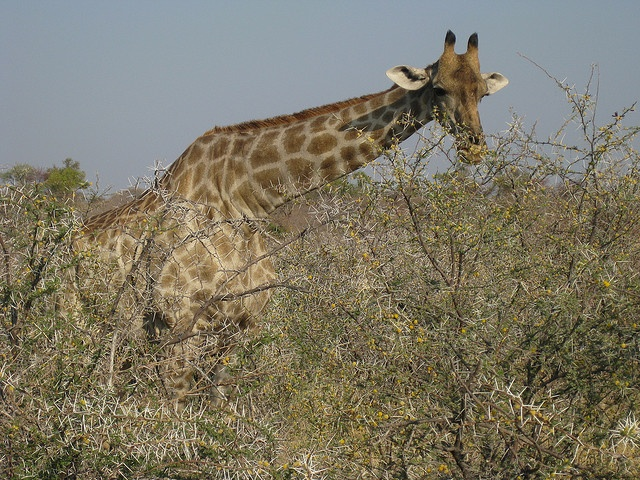
Giraffe browsing in some heavy brush shorter than he is.
A giraffe towers over thorny treetops in the day.
A giraffe nibbling on some grass or small trees.
A giraffe leaning to a lightly brushed tree outdoors.
The giraffe is standing by himself outside by the trees.